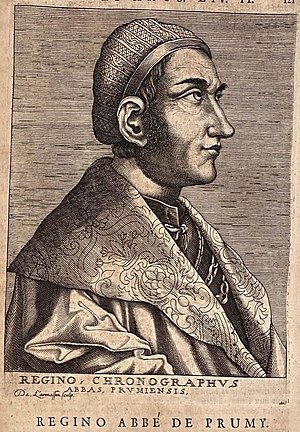
Regino af Prüm
Regino af Prüm, var en tysk krønikeskriver.